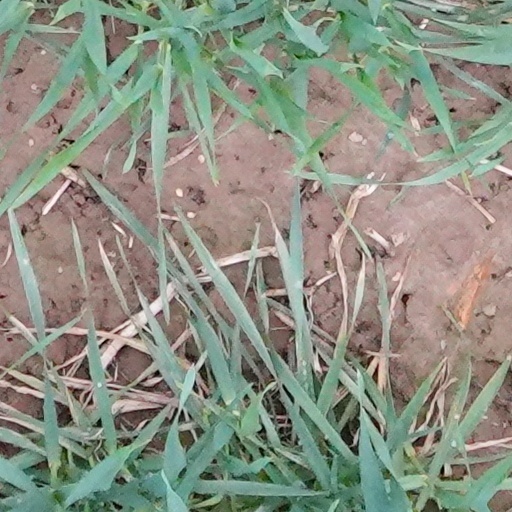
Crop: wheat